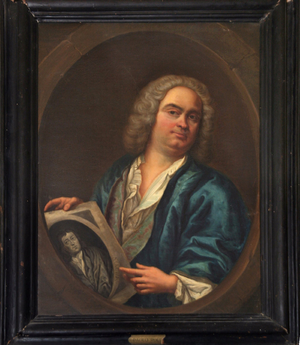
Paolo Antonio Rolli est un poète et librettiste d'opéra italien du XVIIIᵉ siècle.